Benghazi

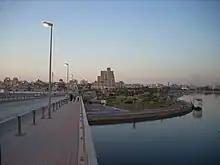
The cubic tower block Al Da'waa al-Islamiya is an important office building in Benghazi; many small and large companies in the city are based in the tower.

Although Benghazi does not have a high percentage of green space per resident, there are a few public parks and green recreational areas in the city. Perhaps the most famous is the zoological garden and theme park in Al-Fuwayhat also known as Benghazi Zoo; the park is referred to locally as "al-Bosco", an Italian name for wood (as in "Belleau Wood", not as in "wood plank"). The park is a combination of a zoo with trees planted during Italian rule and which contains wild cats, primates, elephants, birds and other animals, and a small theme park containing electrical rides, added later in the 1980s as part of a redevelopment of the entire site. It is one of the most popular parks in Benghazi, and is very busy on public holidays, as well as amongst school children and scouts on outings.